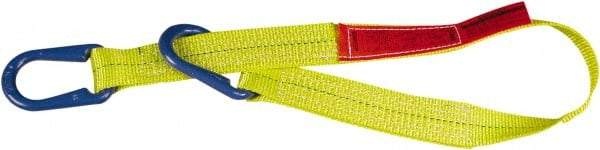
Lift-All - 14' Long x 3" Wide, 8,600 Lb Vertical Capacity, 2 Ply, Polyester Web Sling - 6,900 Lb Choker Capacity, Yellow
Item #: 85810950 Brand: Lift-All Model #: UU2803DX14 Exact Tooling IR#: 04 Product Specifications Type Web Sling Length (Feet) 14 Width (Inch) 3 Basket Capacity (Lb.) 17200 Choker Capacity (Lb.) 6900 Vertical Capacity (Tons) 4.40 Vertical Capacity (Lb.) 8600 Material Polyester Ply 2 Web Sling Type Hardware (Unilink) Capacity 8600.00 Number of Legs 1 Type of Hook UNILINK Color Yellow
Brand: Lift-All
Category: Business & Industrial > Material Handling > Lifts & Hoists